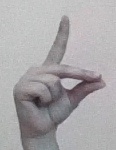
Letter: ta